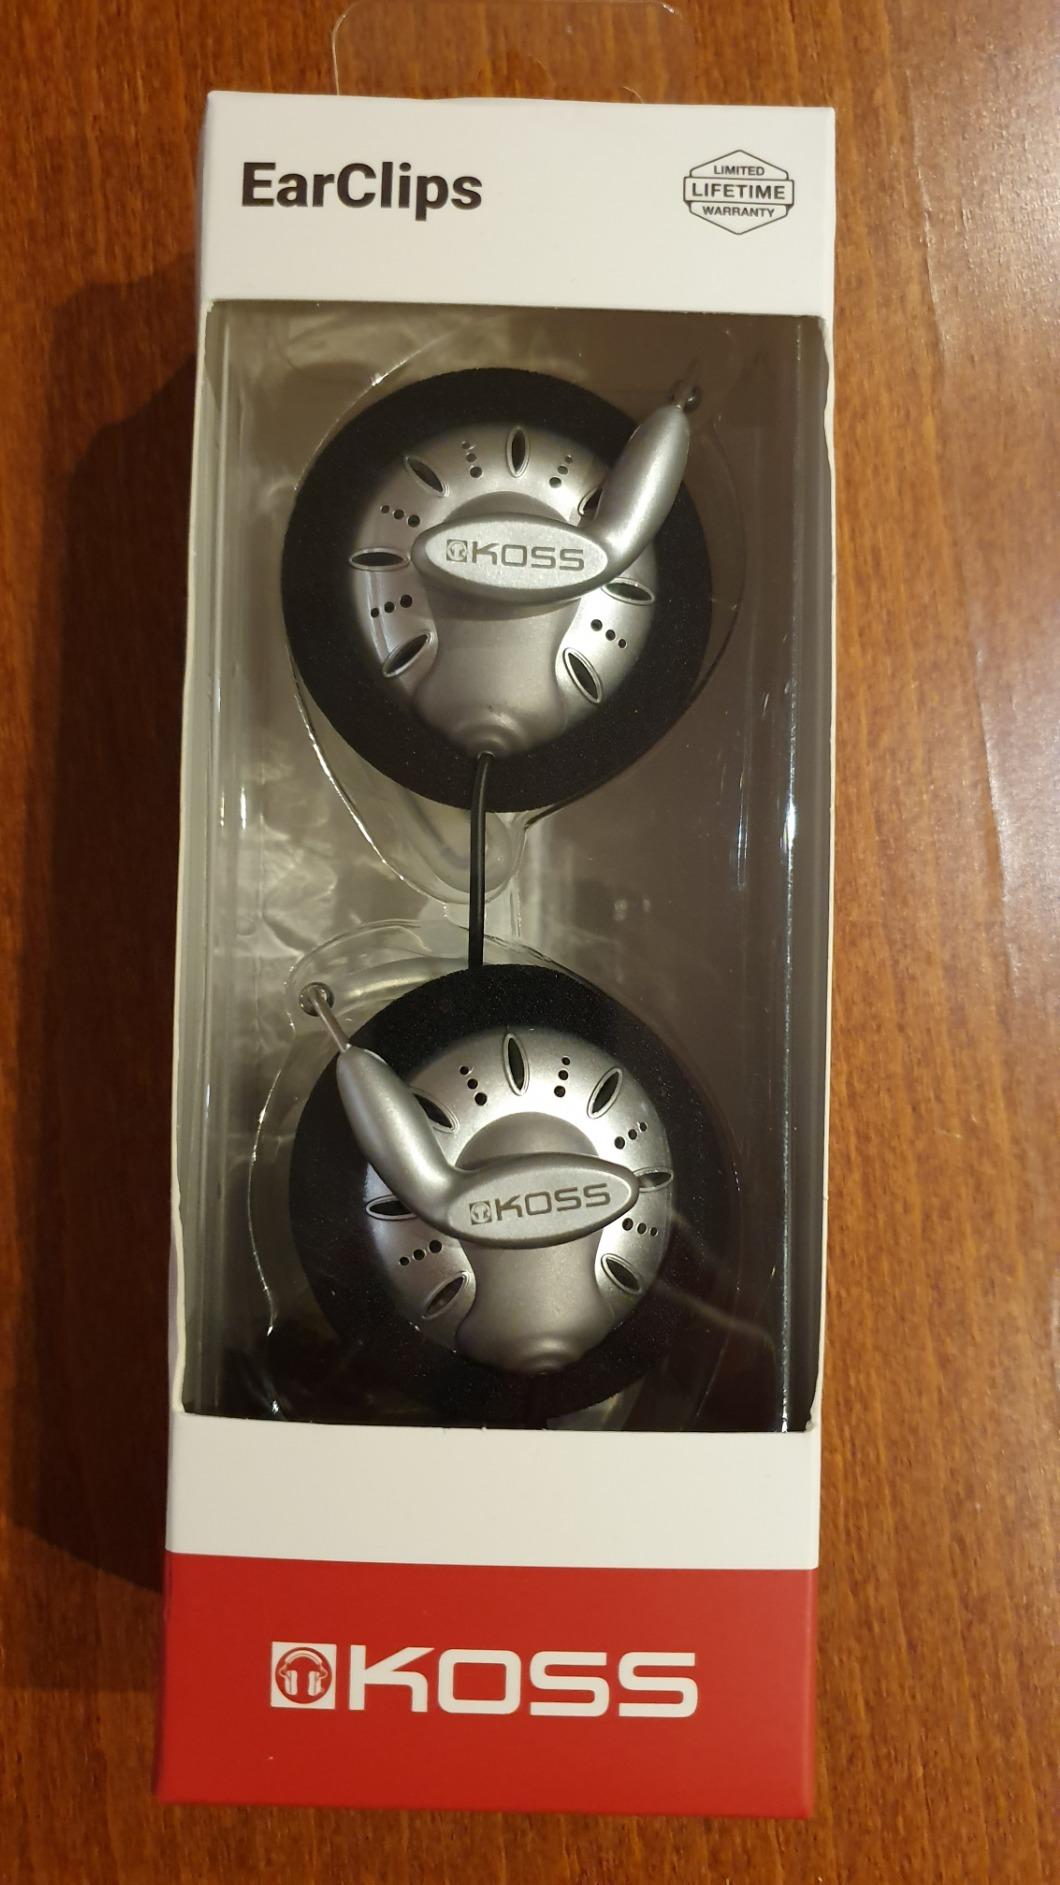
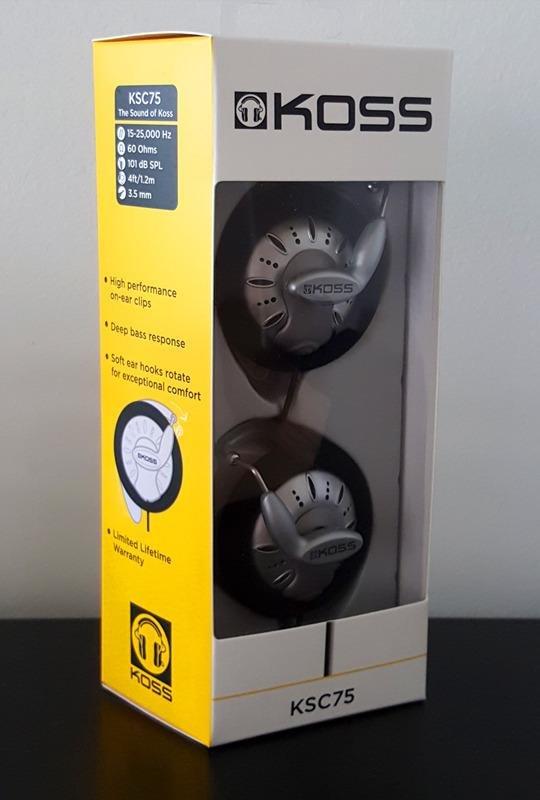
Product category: headphones
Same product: yes